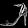
Label: Sandal